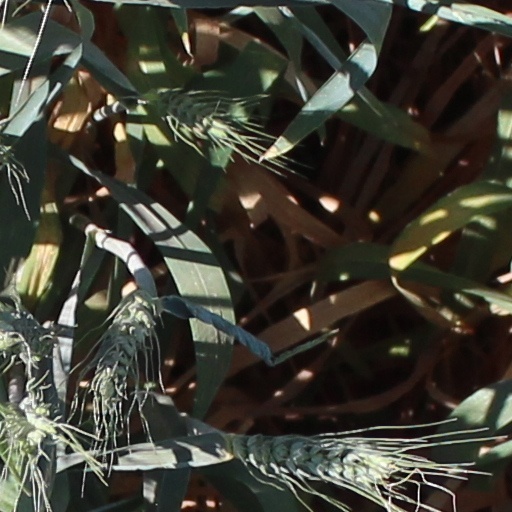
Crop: wheat